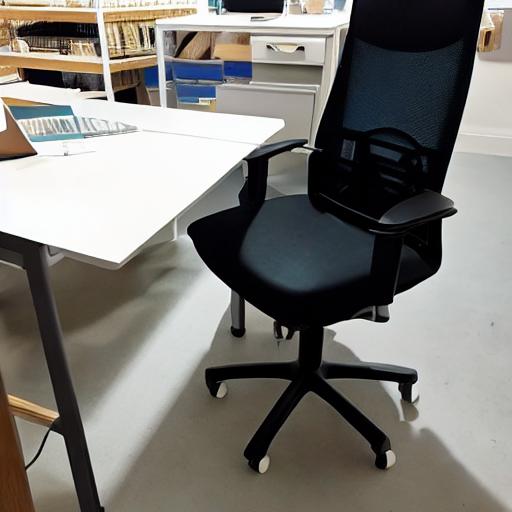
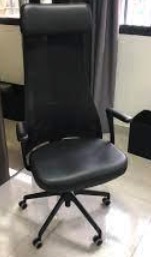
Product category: items_chair
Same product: no